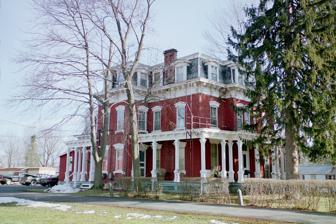
Building: William Lampman House
Country: United States of America
Year built: 1891
Historic house in New York, United States United States historic place William Lampman House U.S. National Register of Historic Places Show map of New York Show map of the United States Location Catskill, New York Coordinates 42°12′42″N 73°52′22″W / 42.21167°N 73.87278°W / 42.21167; -73.87278 Built 1891 Architectural style Second Empire NRHP reference No. 95000960 Added to NRHP August 10, 1995 The William Lampman House is located at 147 Grandview Avenue, in Catskill, New York . The 2.6-acre (11,000 m 2 ) site is located on the west side of Catskill Creek, which bisects the town.  Contractor, builder and lumberdealer William E. Lampman built the house around 1891.  It is significant as an excellent example of the Second Empire style of architecture in Catskill.  It is a three-story, brick L-shaped house on a stone foundation.  Its characteristic mansard roof is topped with slate shingles.  The house was constructed with a traditional center hall plan.  In the 1940s, it was converted to apartments but still retains many characteristic architectural features in the interior. Also on the property is a contributing two story carriagehouse, which has fallen into disrepair. The house was entered on the National Register of Historic Places on August 10, 1995. References